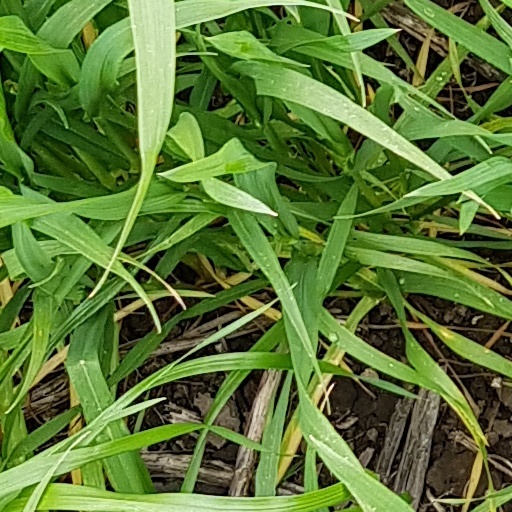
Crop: wheat